Remilitarisation of the Rhineland

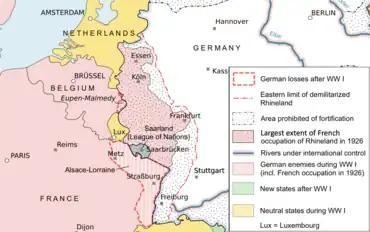
Border between France and Germany after World War I (1919–1926).

Under Articles 42, 43 and 44 of the 1919 Treaty of Versailles, which was imposed on Germany by the Allies after World War I, Germany was "forbidden to maintain or construct any fortification either on the Left bank of the Rhine or on the Right bank to the west of a line drawn fifty kilometers to the East of the Rhine". If a violation "in any manner whatsoever" of the article took place, it "shall be regarded as committing a hostile act... and as calculated to disturb the peace of the world". The Locarno Treaties, signed in October 1925 by Germany, France, Belgium, Italy and Britain, stated that the Rhineland should continue its demilitarised status permanently. Locarno was regarded as important by being a voluntary German acceptance of the Rhineland's demilitarised status, as opposed to the "Diktat" of Versailles. Locarno's terms had Britain and Italy vaguely guarantee the Franco-German and Belgian-German borders and the continued demilitarised status of the Rhineland against a "flagrant violation". A German attack on France required Britain and Italy to go to France's aid under Locarno, and a French attack on Germany required Britain and Italy to come to Germany's aid. The American historian Gerhard Weinberg called the demilitarised status of the Rhineland the "single most important guarantee of peace in Europe" by preventing Germany from attacking its western neighbours and, since the demilitarised zone rendered Germany defenseless in the West, by making it impossible to attack its eastern neighbours by leaving Germany open to a devastating French offensive if the Germans tried to invade any state guaranteed by the French alliance system in Eastern Europe, the "cordon sanitaire".